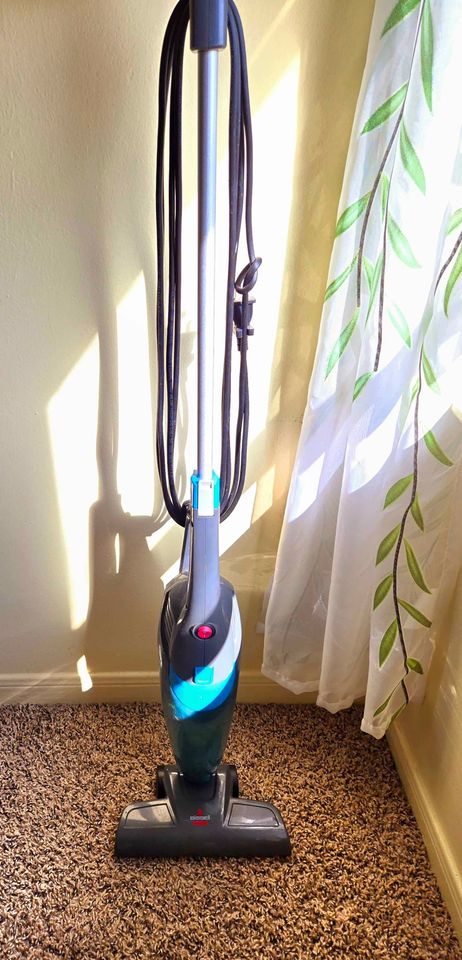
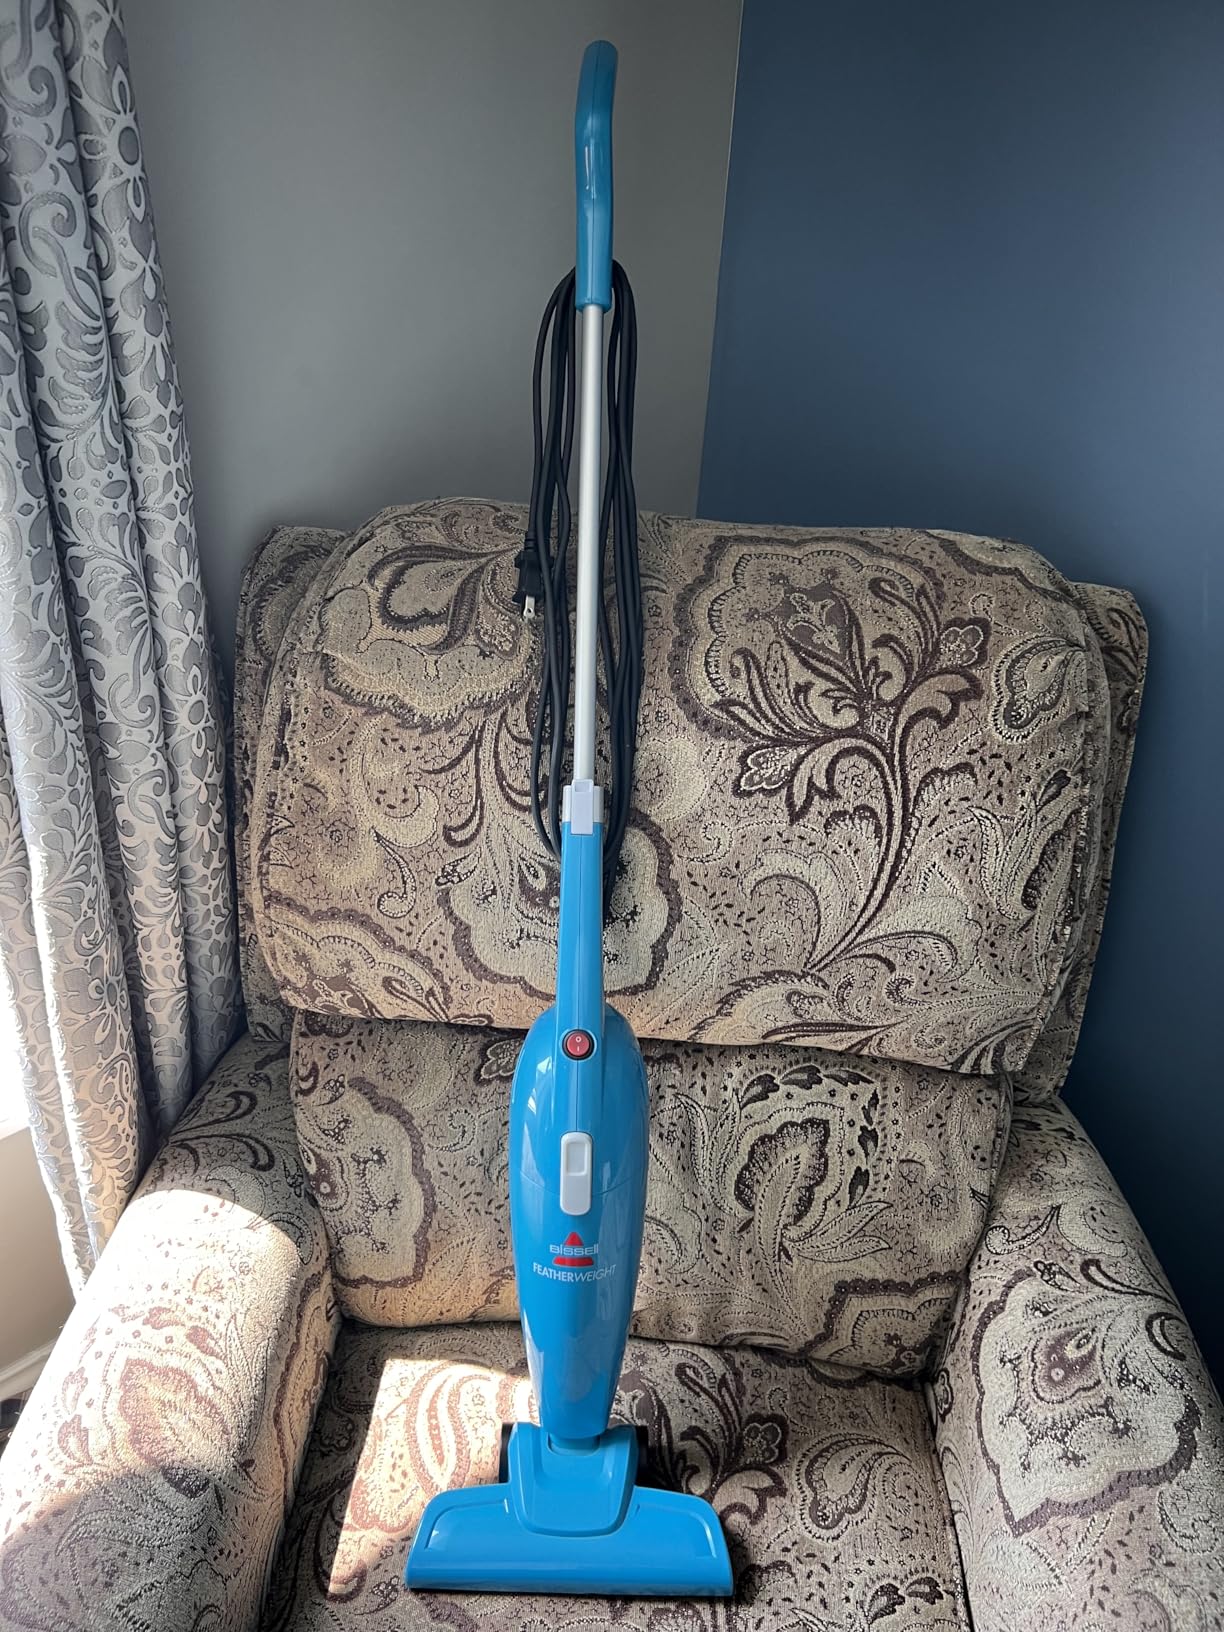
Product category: items_vacuum
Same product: no